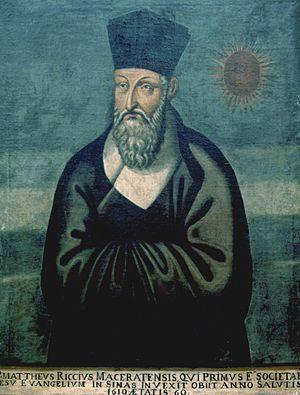
L'infanticide des filles est le meurtre délibéré d'enfants nouveau-nés de sexe féminin. Dans les pays avec une histoire d'infanticide des filles, la pratique moderne de l'avortement sélectif est souvent abordée comme une question étroitement liée. L'infanticide des filles est une cause majeure de préoccupation dans plusieurs pays tels que la Chine et l'Inde. Il est reconnu que le « faible statut » des femmes dans ces sociétés patriarcales crée un biais à l'encontre des femmes.
La Compagnie de Jésus est une congrégation catholique masculine dont les membres sont des clercs réguliers appelés « jésuites ». La Compagnie est fondée par saint Ignace de Loyola, saint François Xavier, saint Pierre Favre et les premiers compagnons en 1539, et approuvée en 1540 par le pape Paul III.
Macao /ma.ka.o/, officiellement Région administrative spéciale de Macao de la république populaire de Chine, est une région administrative spéciale de la république populaire de Chine depuis le 20 décembre 1999. Auparavant, Macao a été colonisé et administré par le Portugal durant plus de 400 ans et est considéré comme le dernier comptoir ainsi que la dernière colonie européenne en Chine et en Asie.